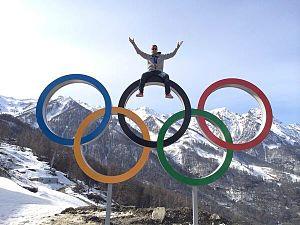
Alex Deibold est un snowboardeur américain né le 8 mai 1986 à New Haven, dans le Connecticut. Il a remporté la médaille de bronze dans l'épreuve du cross aux Jeux olympiques d'hiver de 2014 à Sotchi.